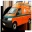
Label: ambulance